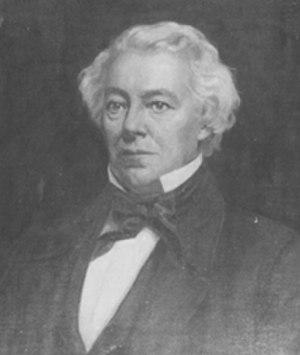
Depuis son attachement aux États-Unis le 15 mars 1820, l'État du Maine élit deux sénateurs, membres du Sénat fédéral.